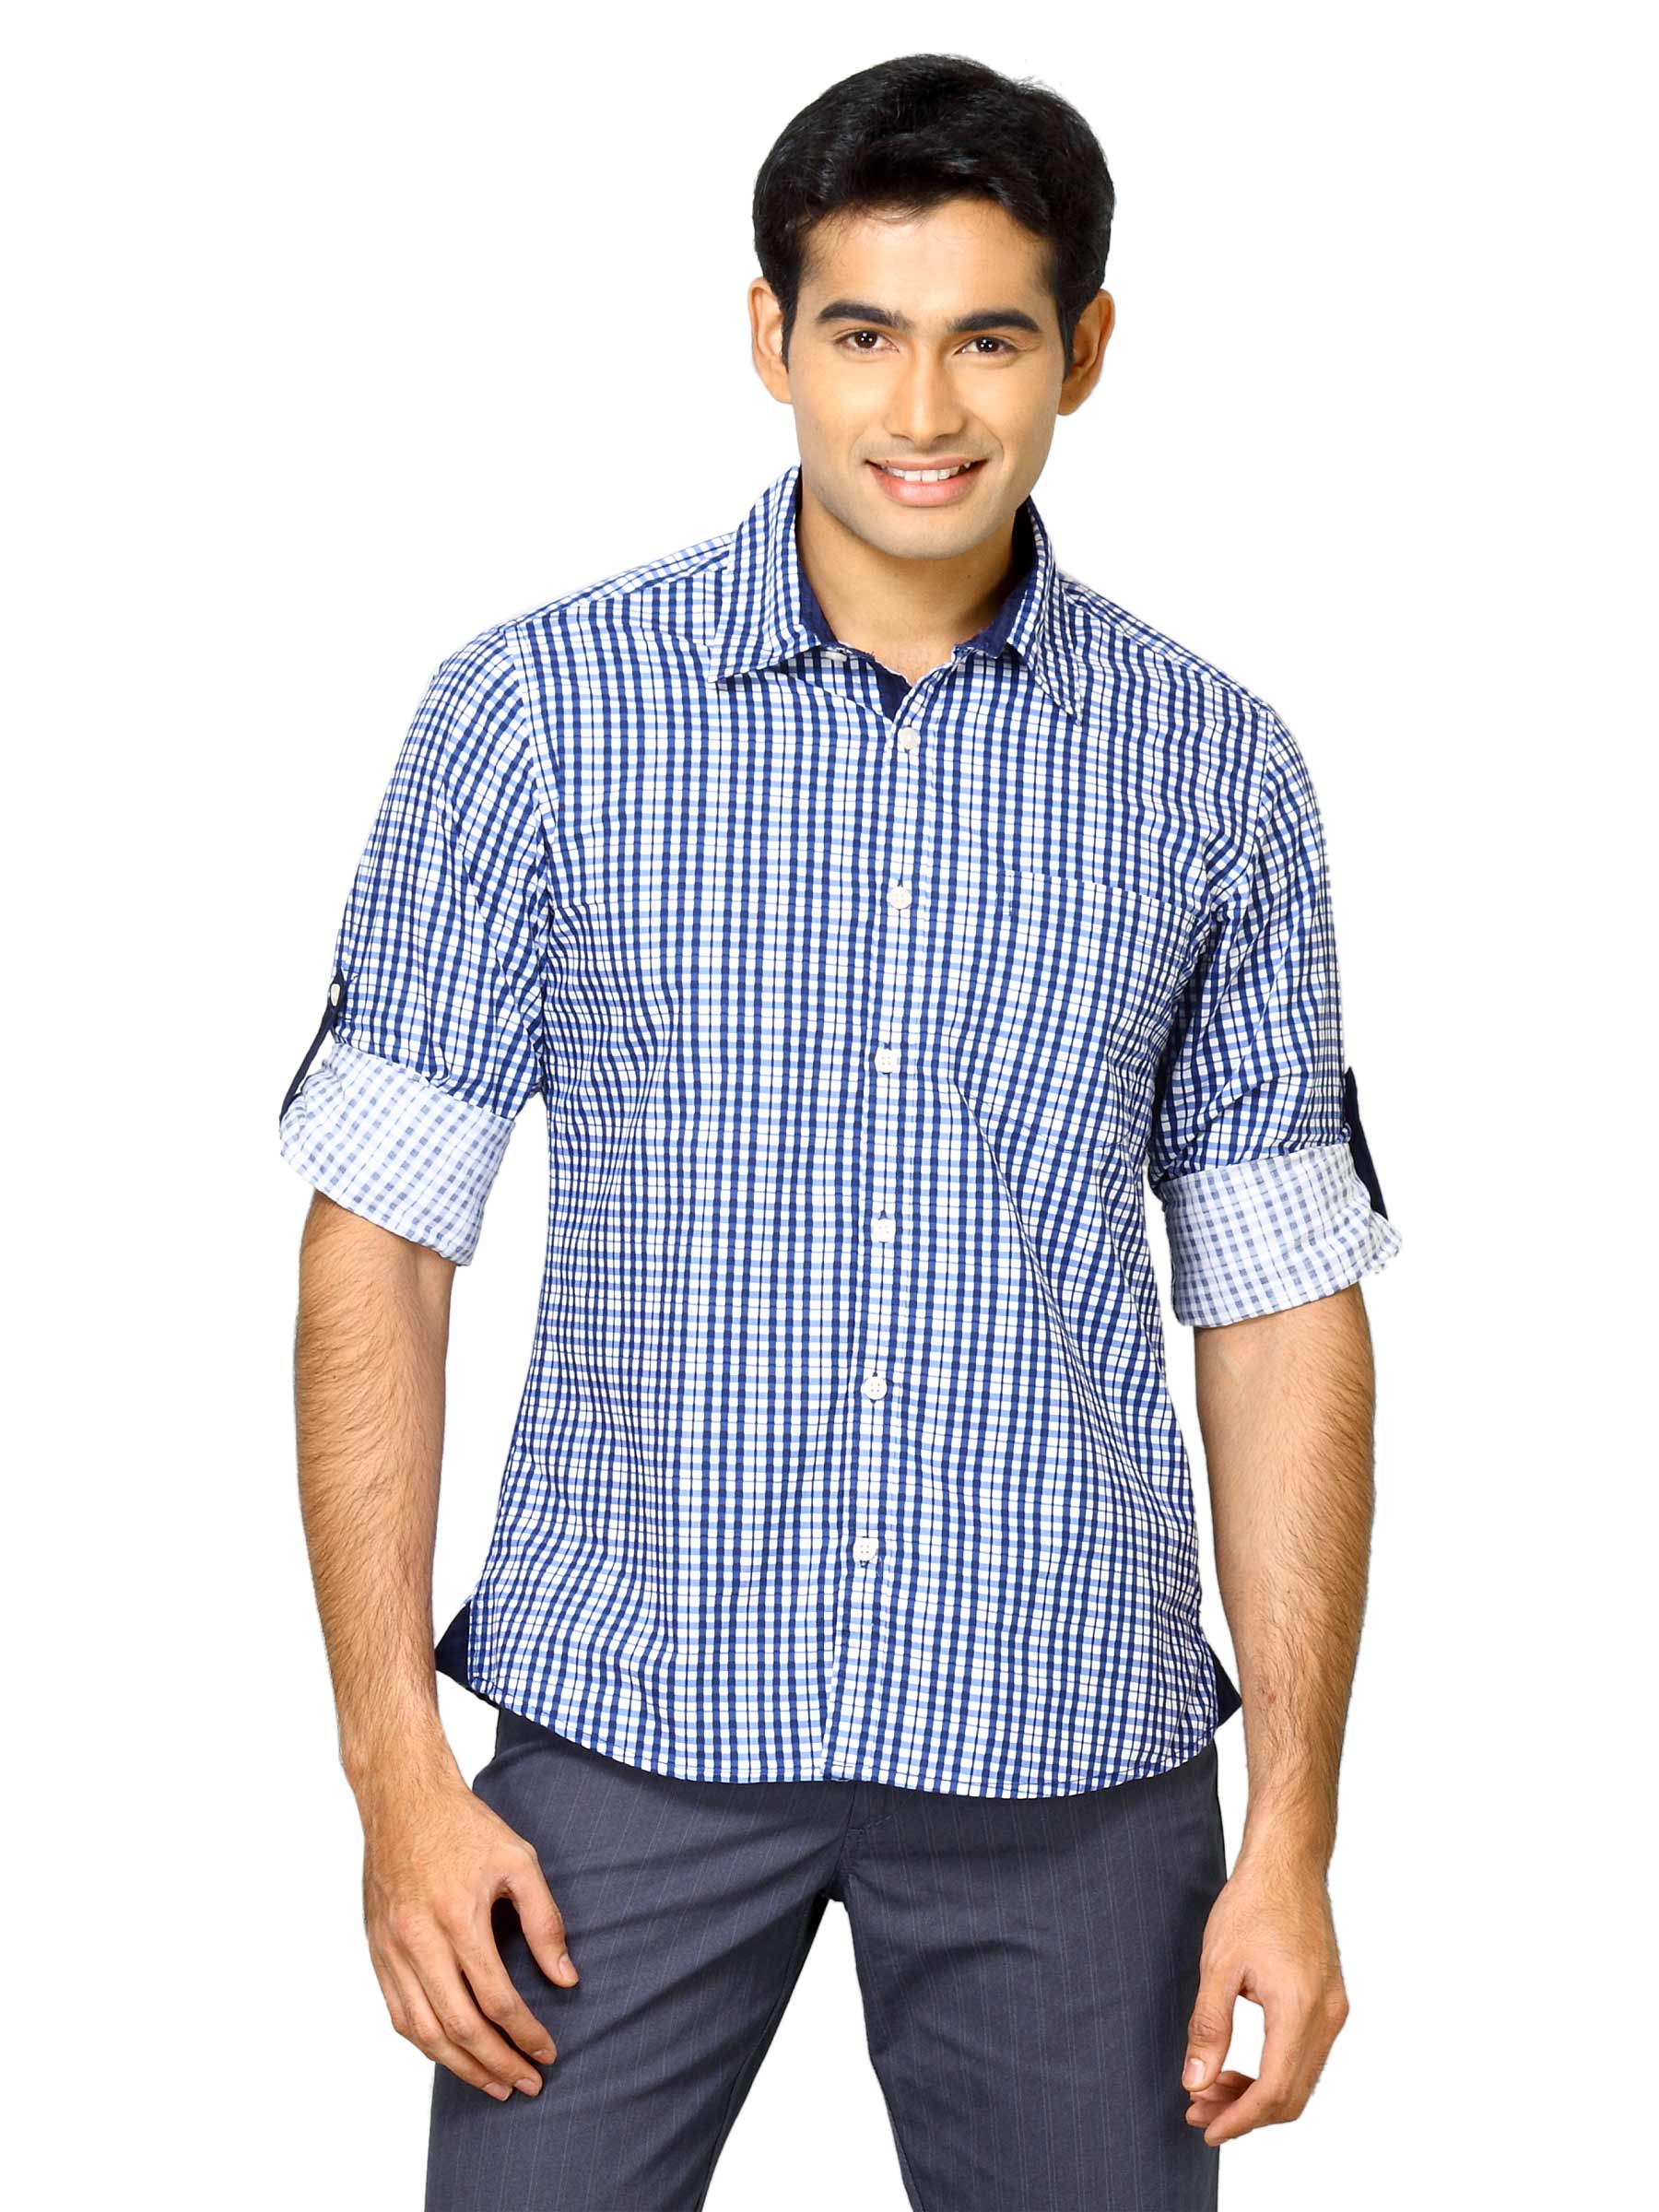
Indigo Nation Men Bwd Plaids Blue Shirts
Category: Apparel / Topwear / Shirts
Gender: Men
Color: Blue
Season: Fall 2011
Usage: Casual